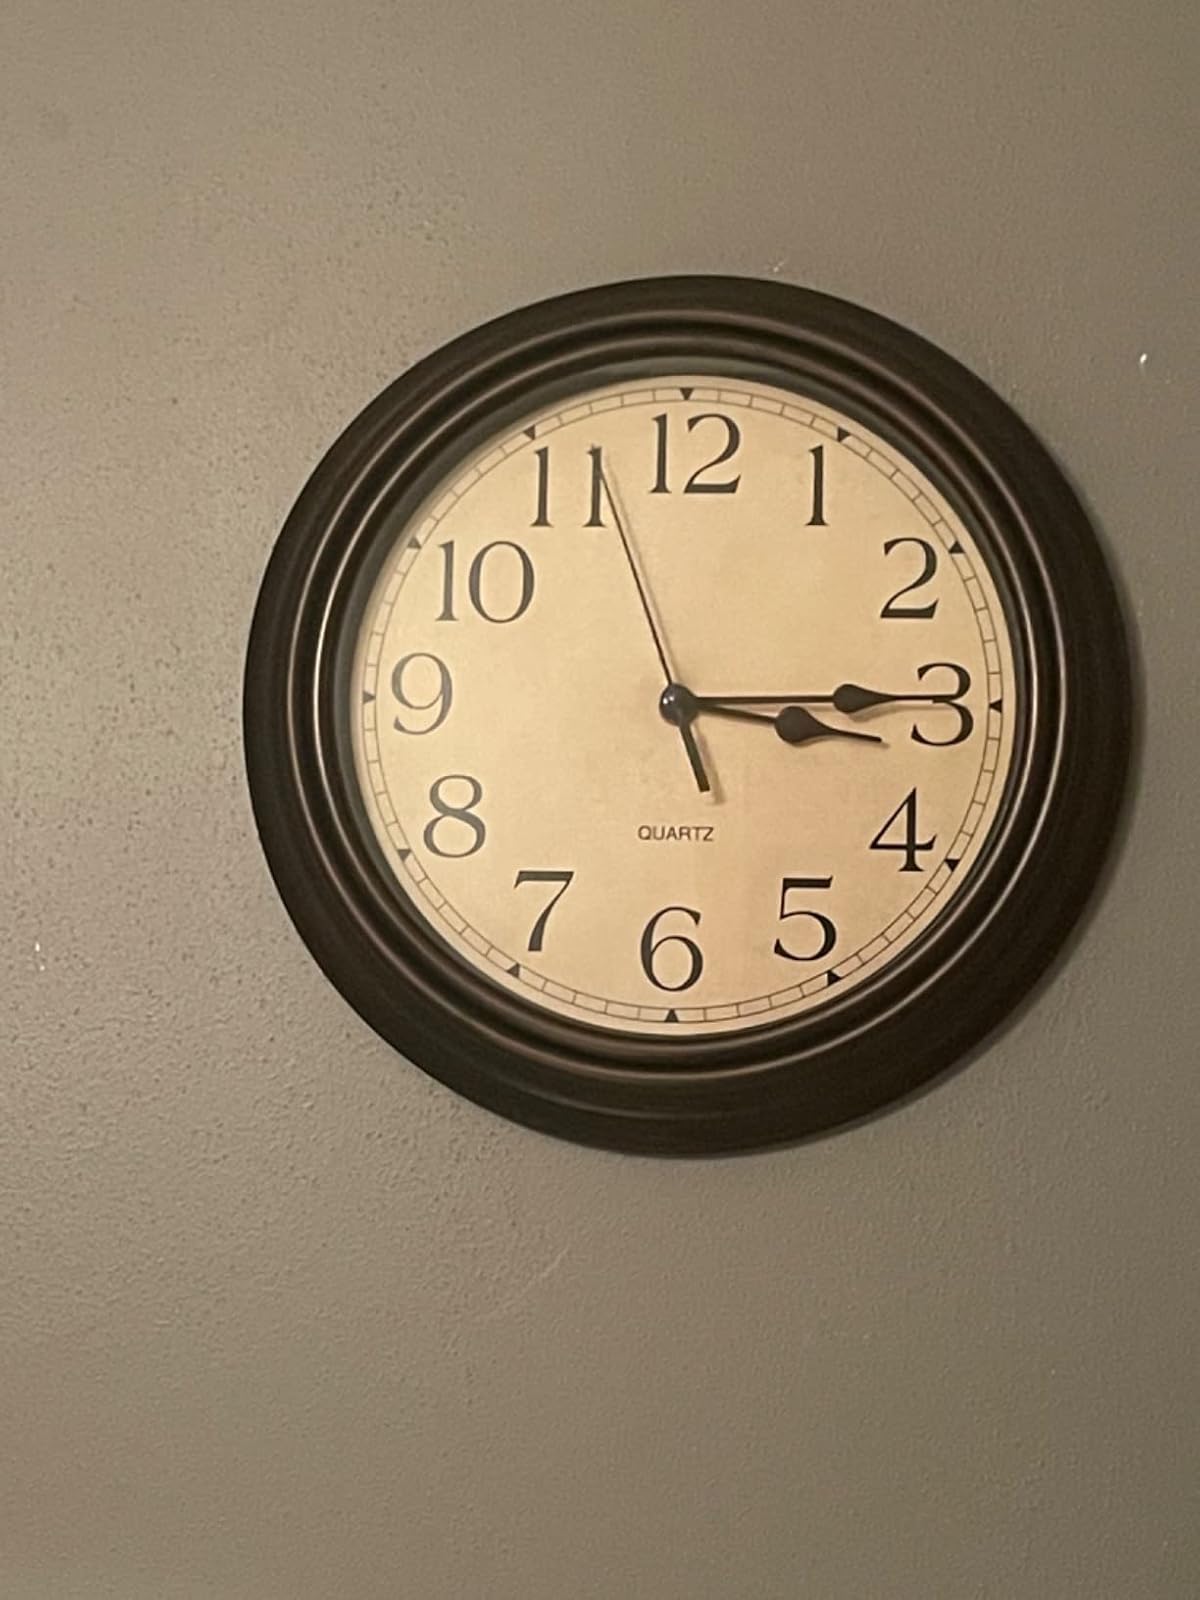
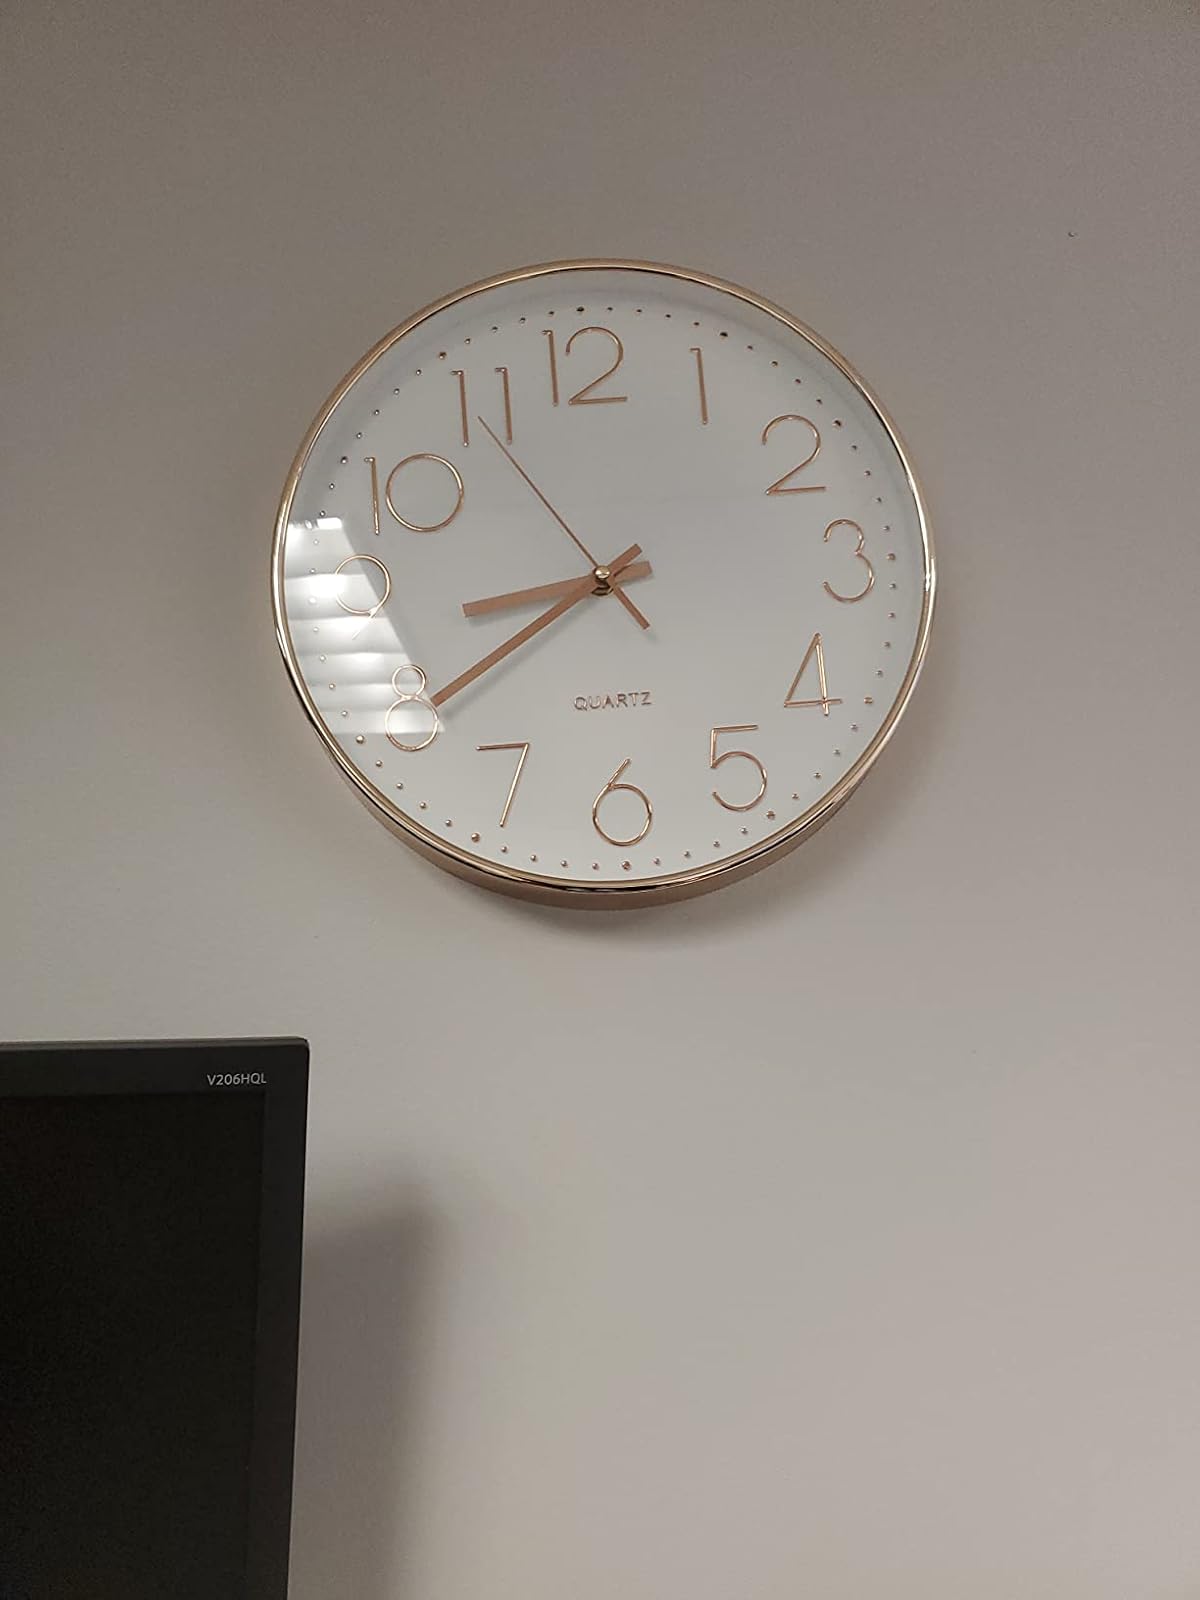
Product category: clock
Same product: no